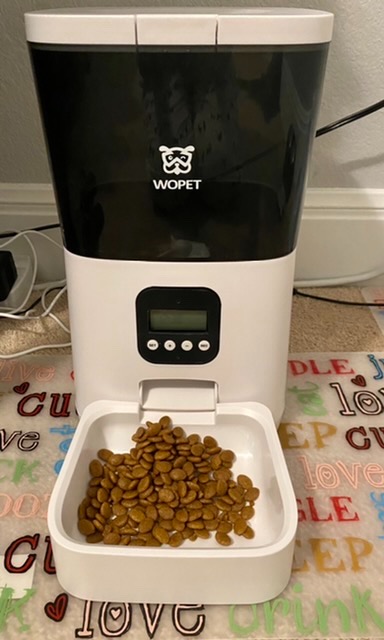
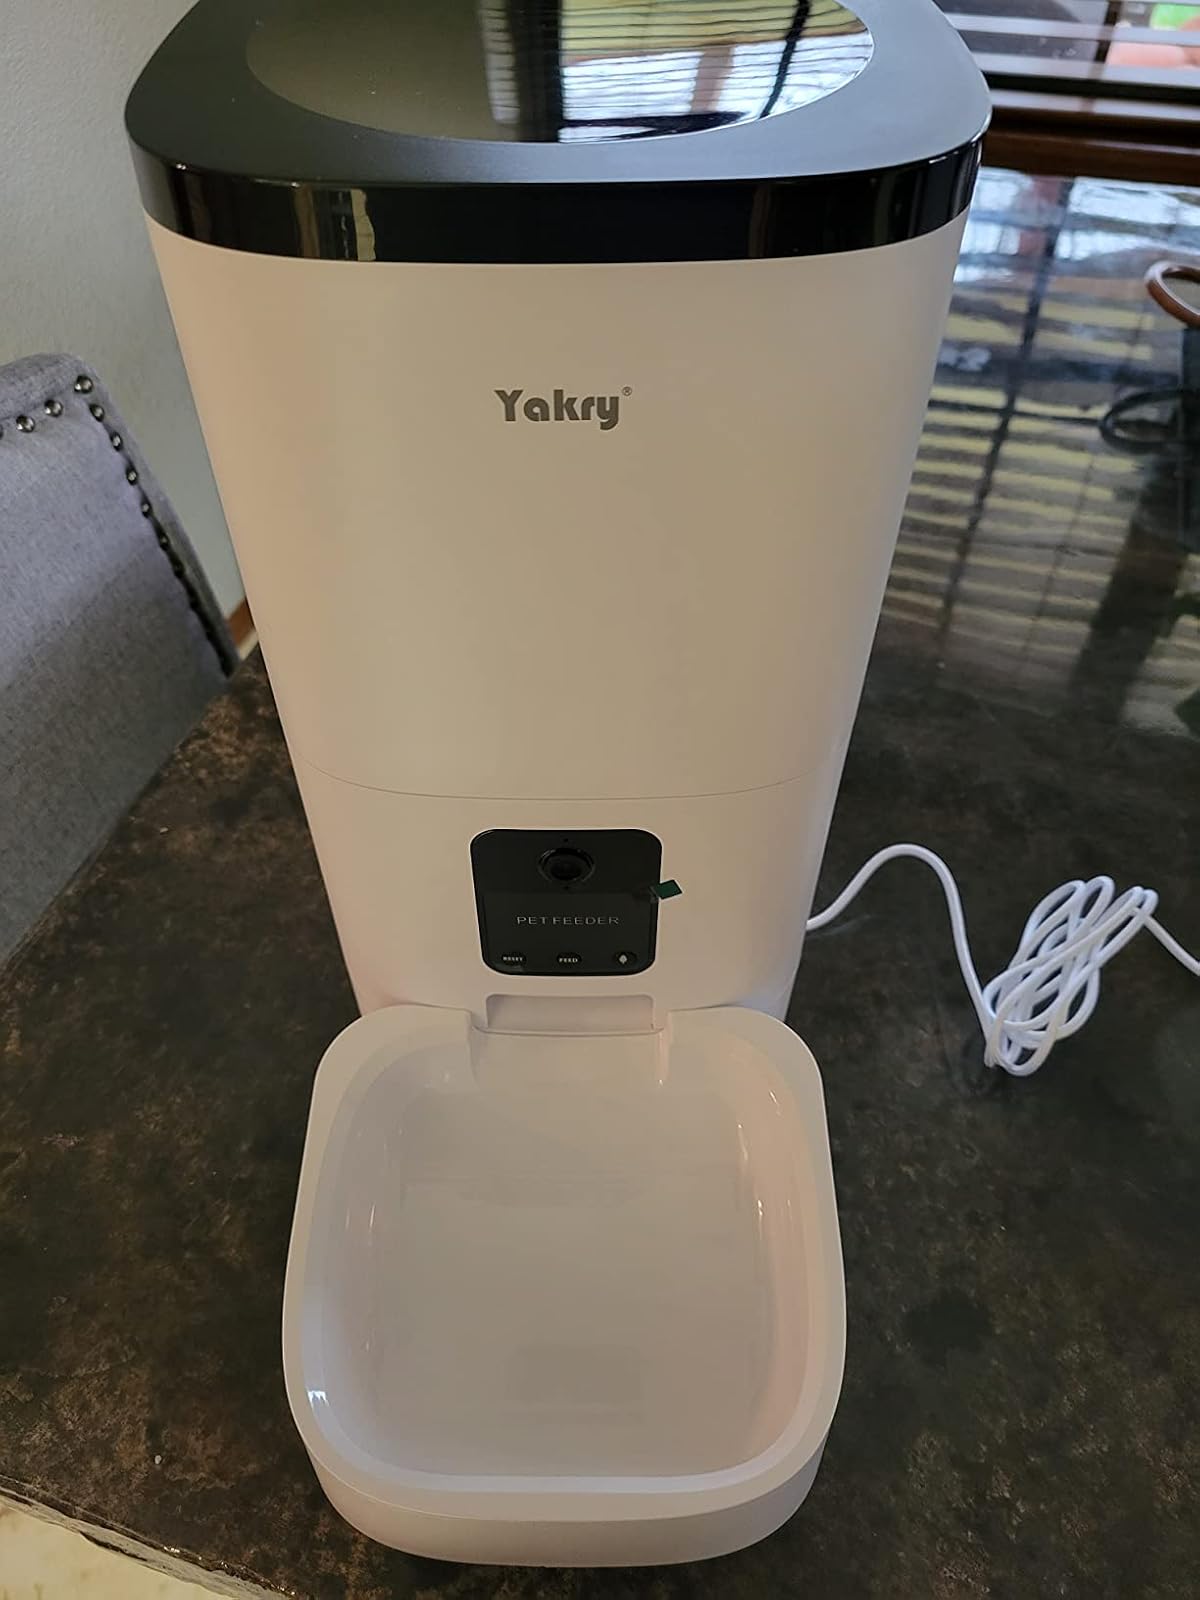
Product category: items_feeder
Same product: no